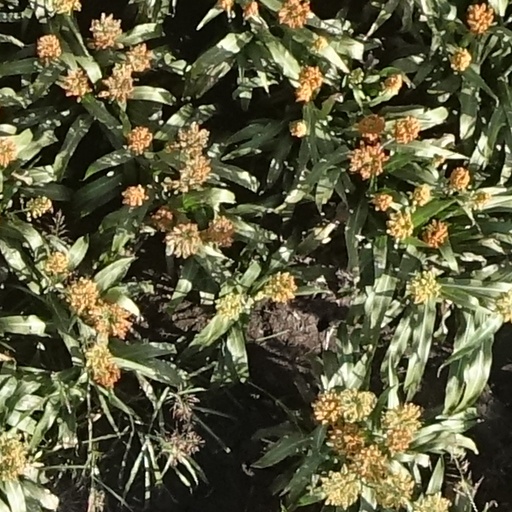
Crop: sorghum